Corpus Christi Army Depot

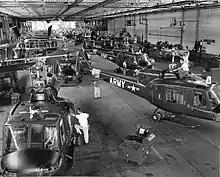
US Army Bell UH-1 Iroquois helicopters under repair at the Corpus Christi Army Depot during the Vietnam War

Corpus Christi Army Depot (CCAD) is a United States Department of Defense (DoD) Center of Industrial and Technical Excellence (CITE) for rotary wing aircraft. It has been a tenant of Naval Air Station Corpus Christi since 1961.